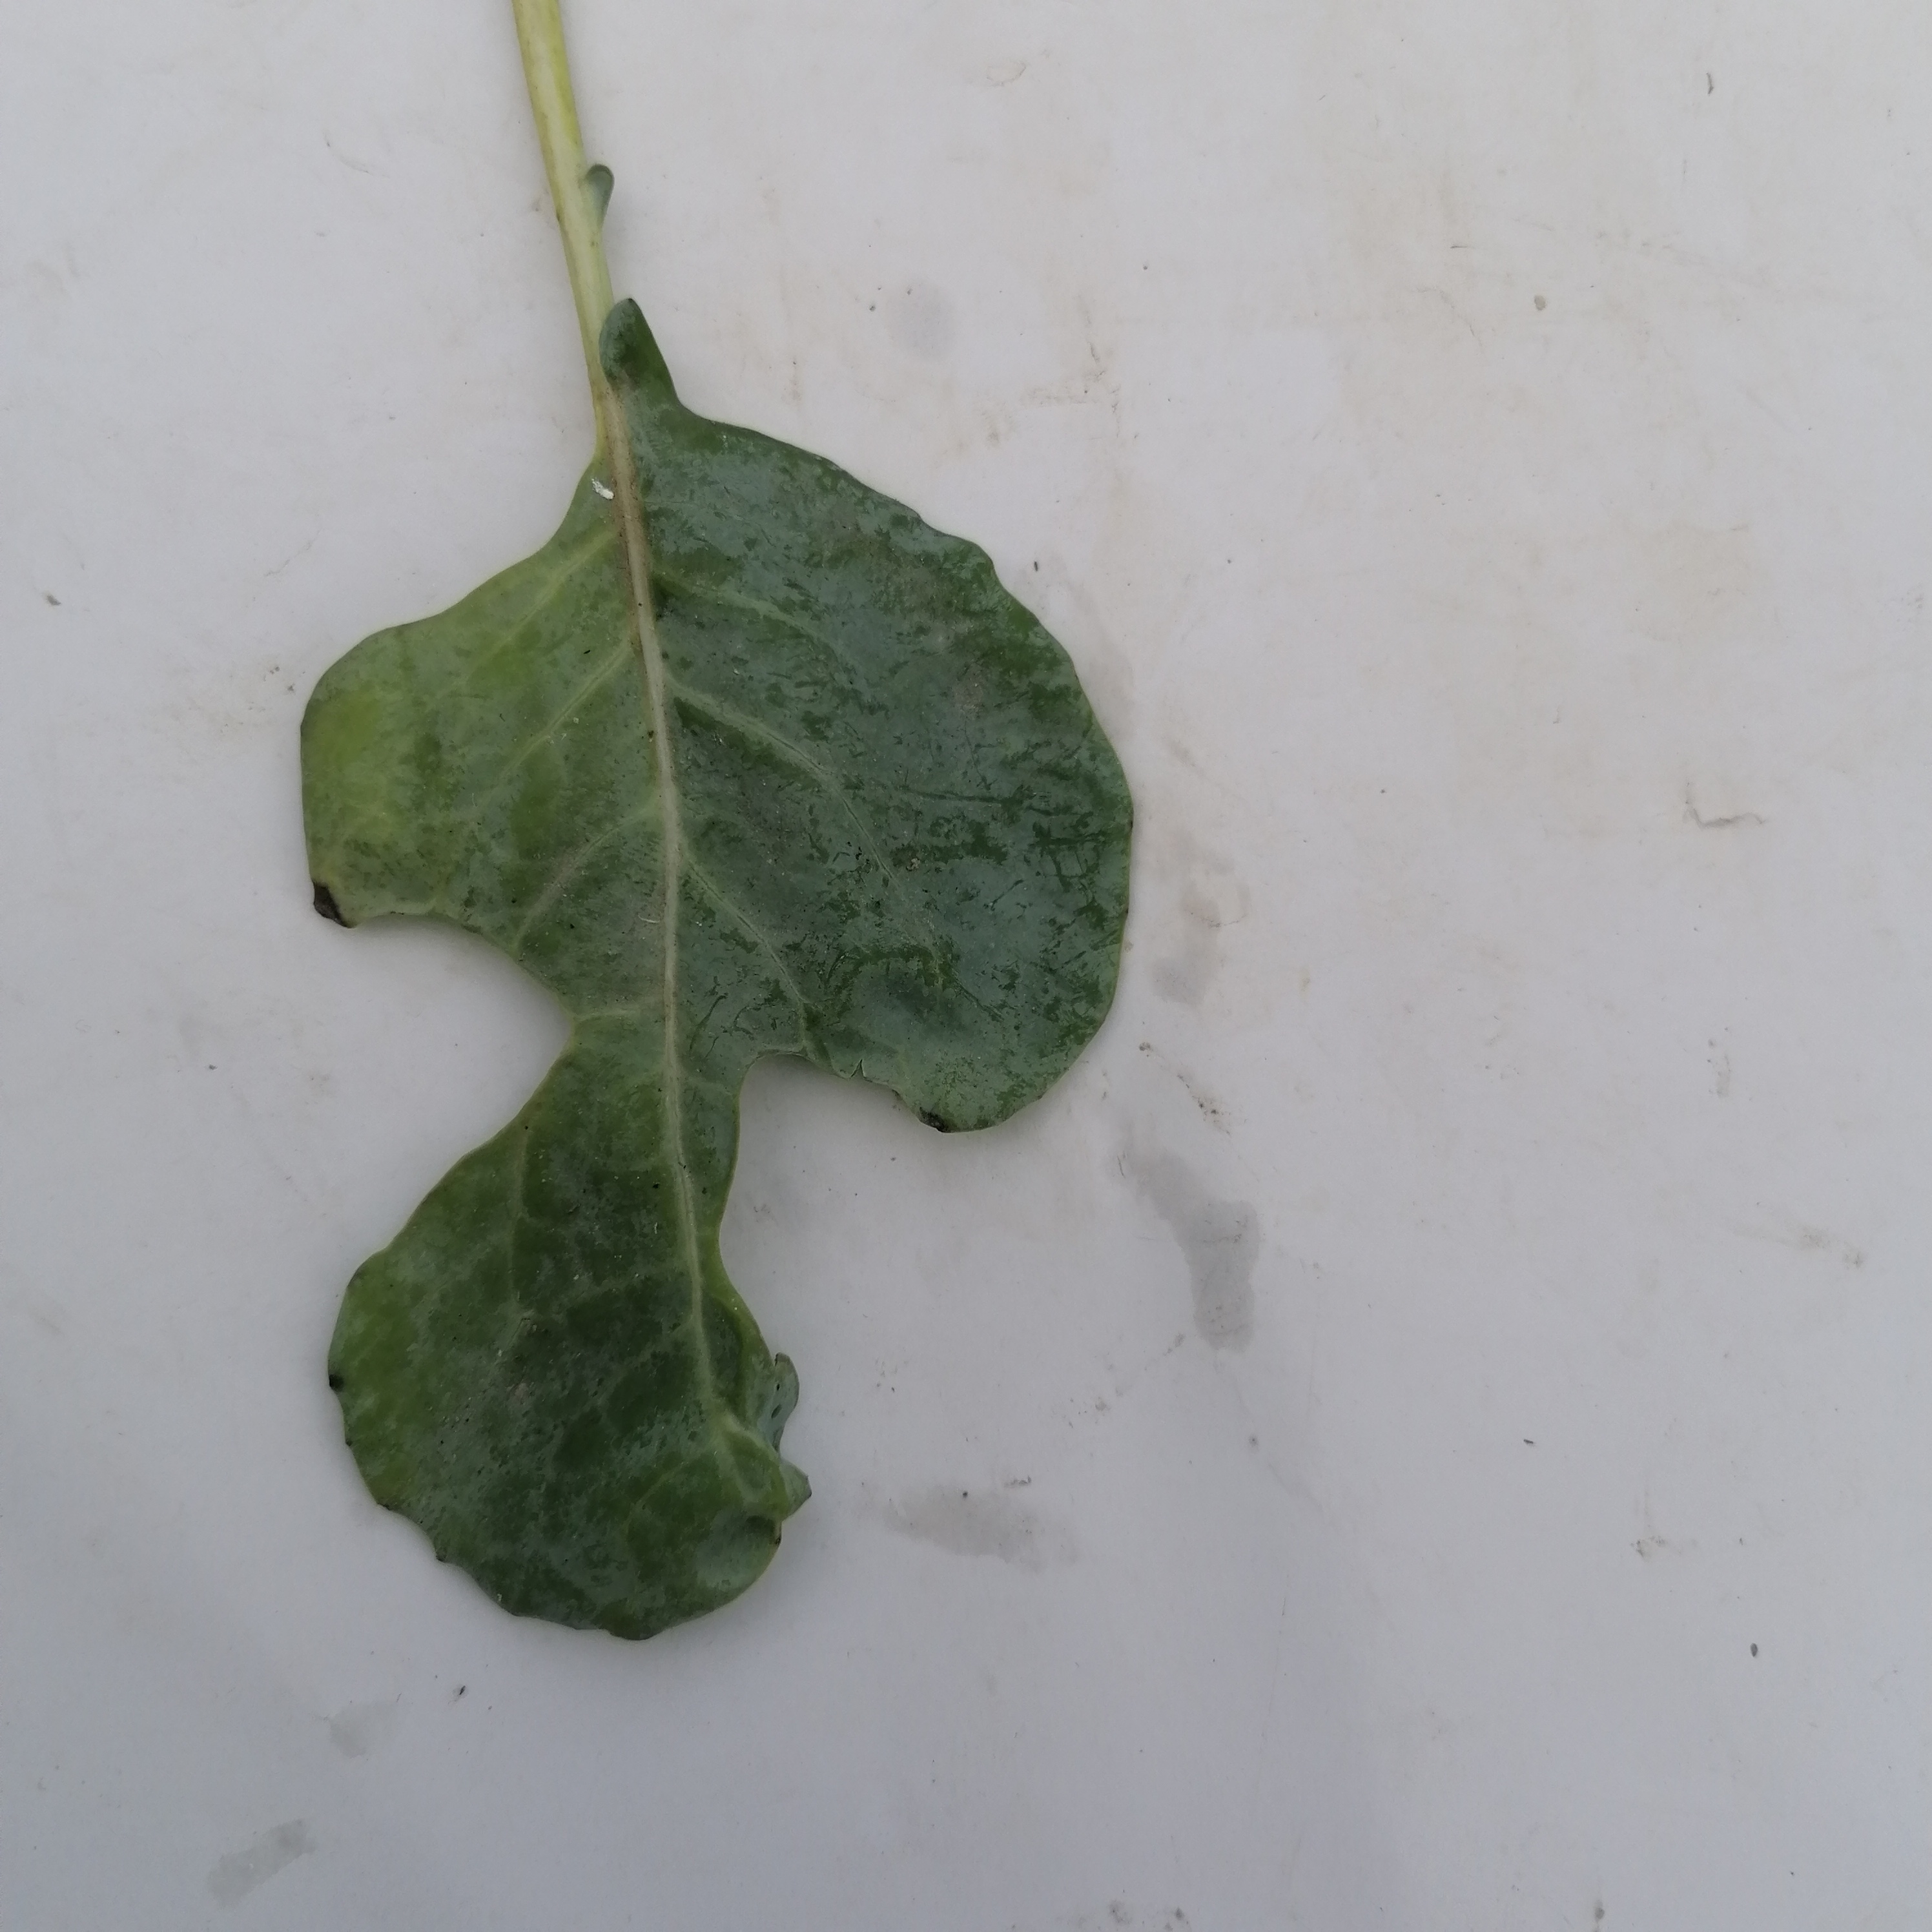
Label: Insect Hole